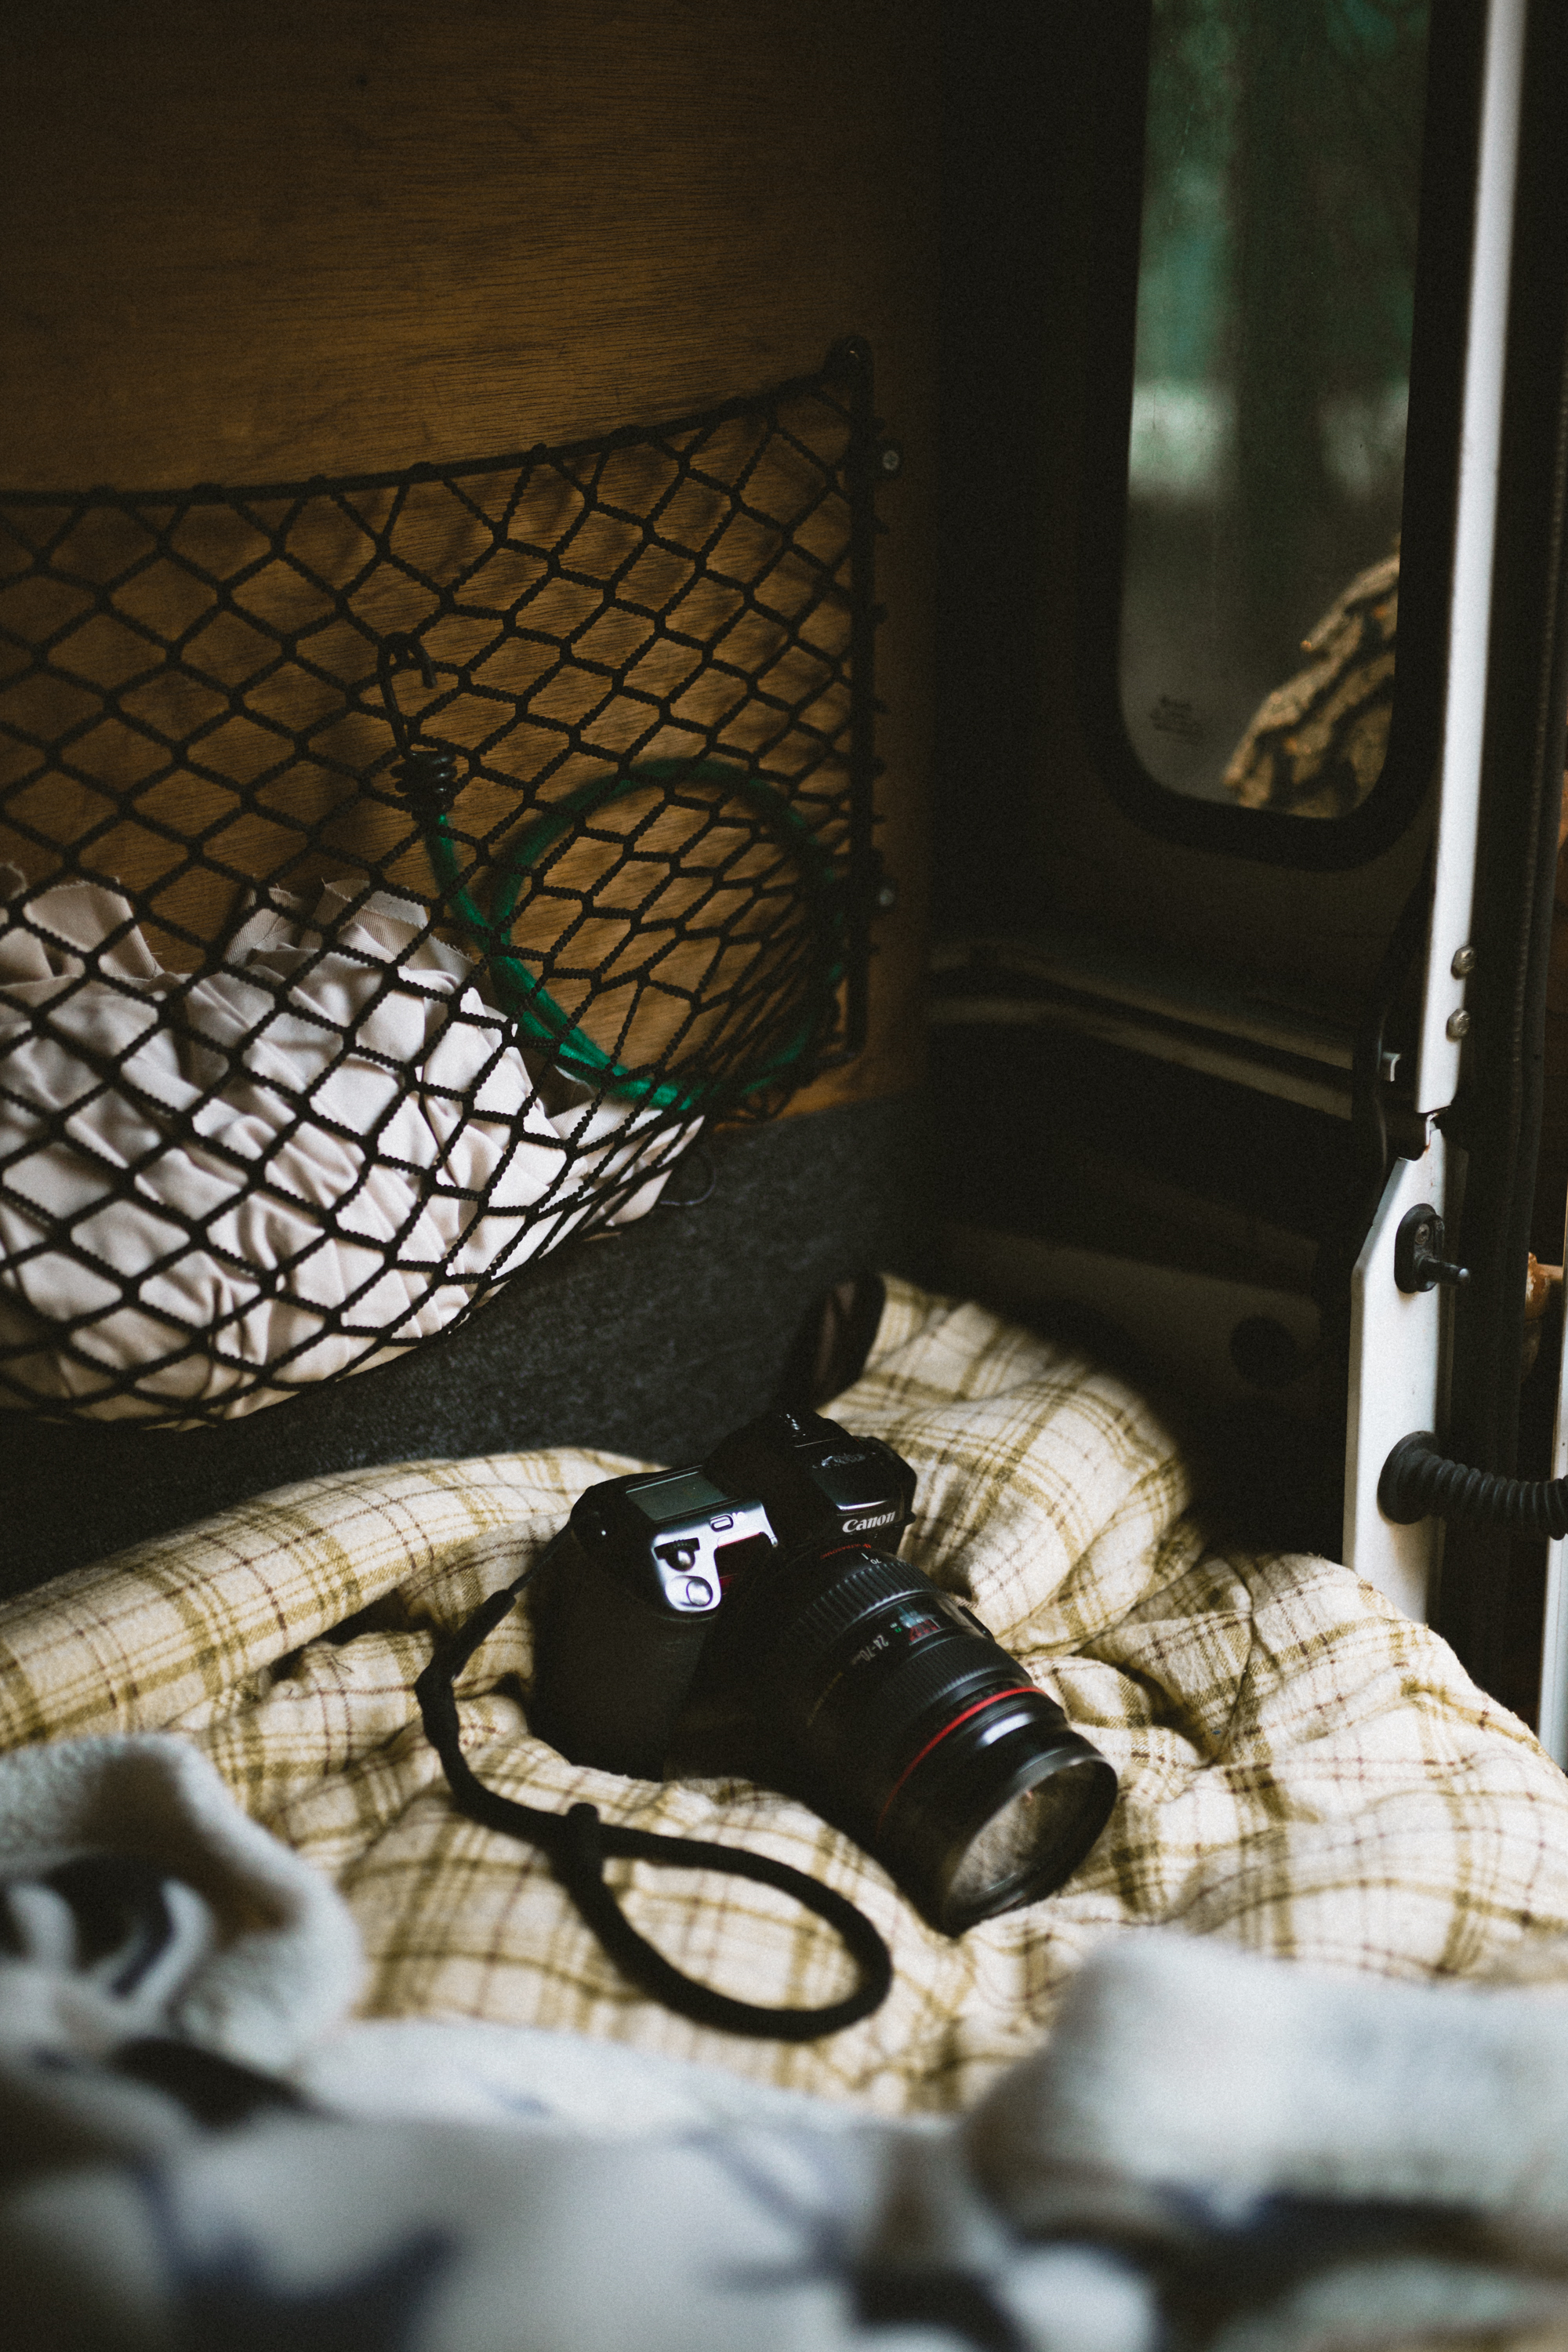
light, window, spring, color, black, lighting, season